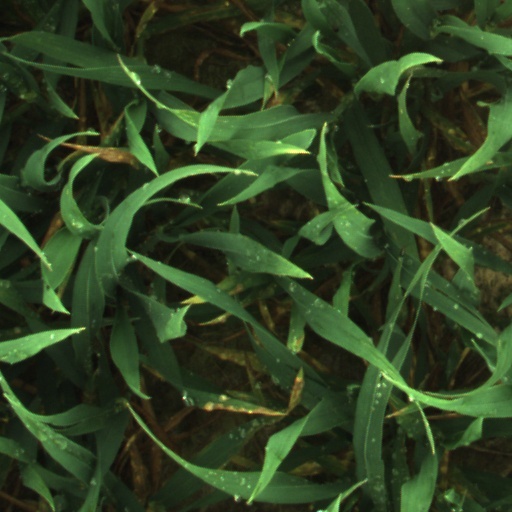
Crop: wheat